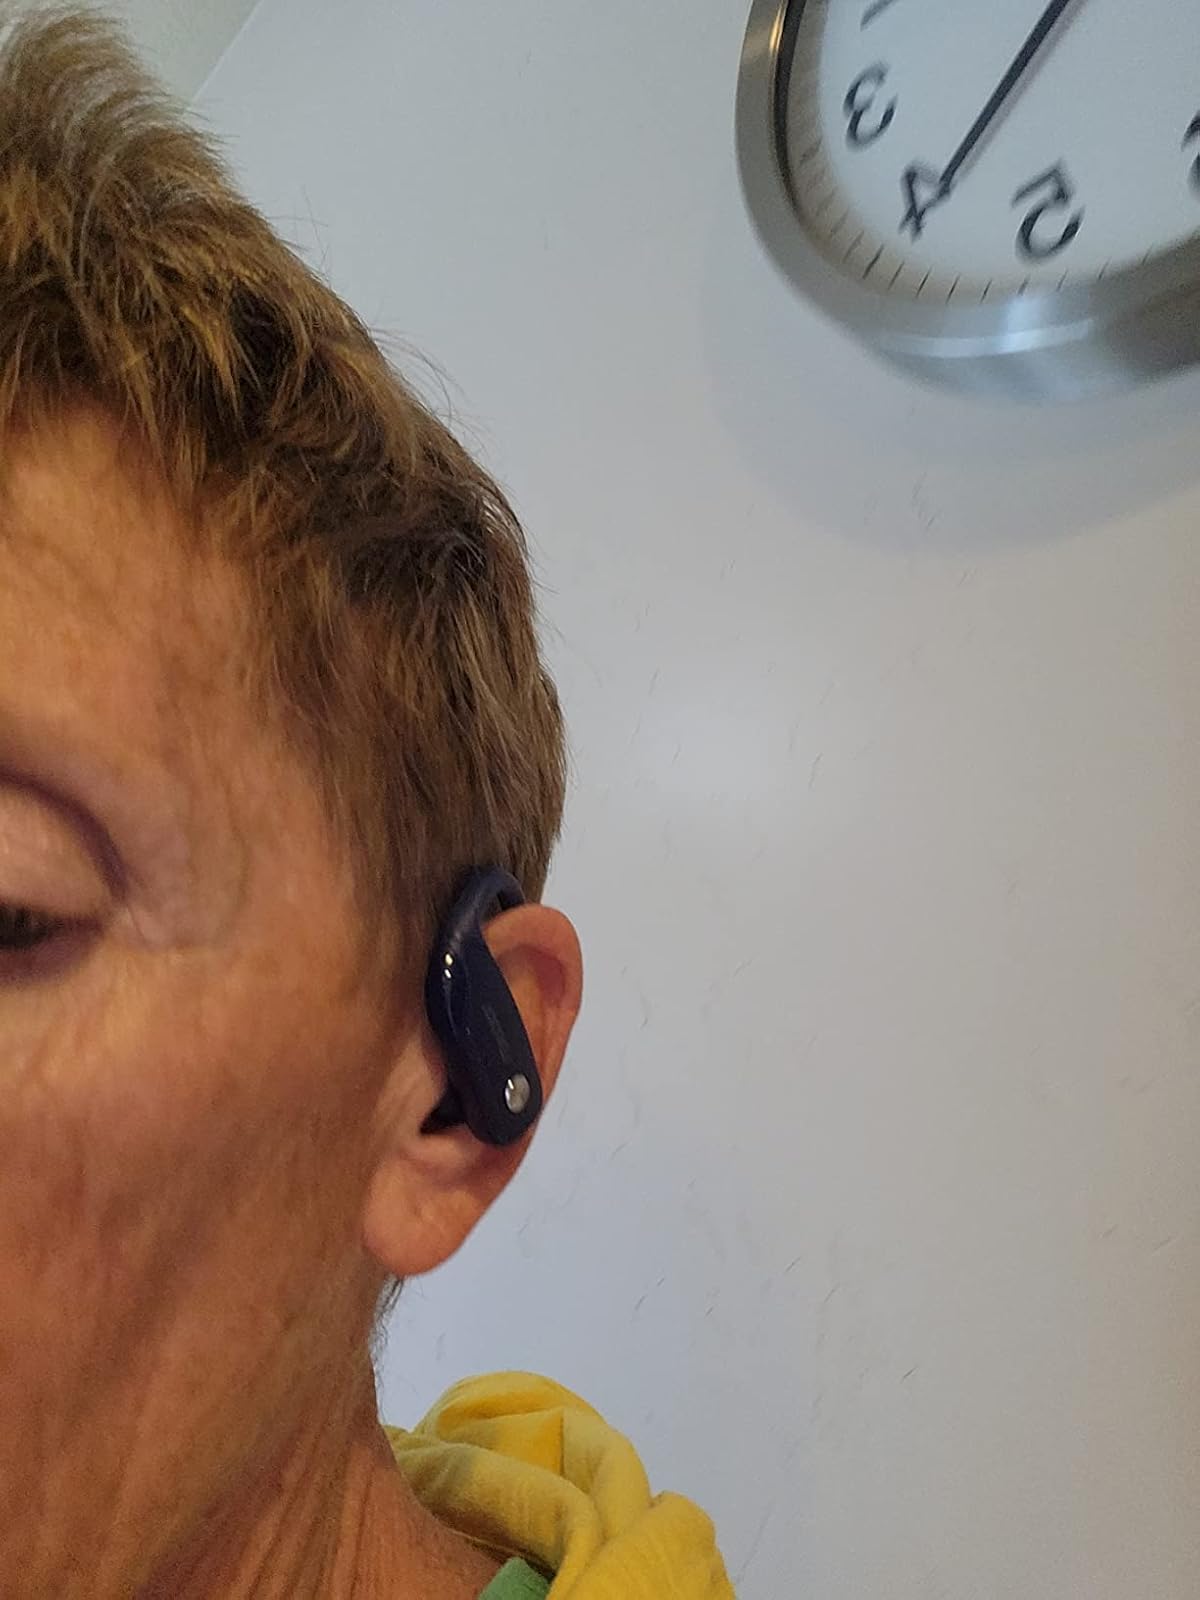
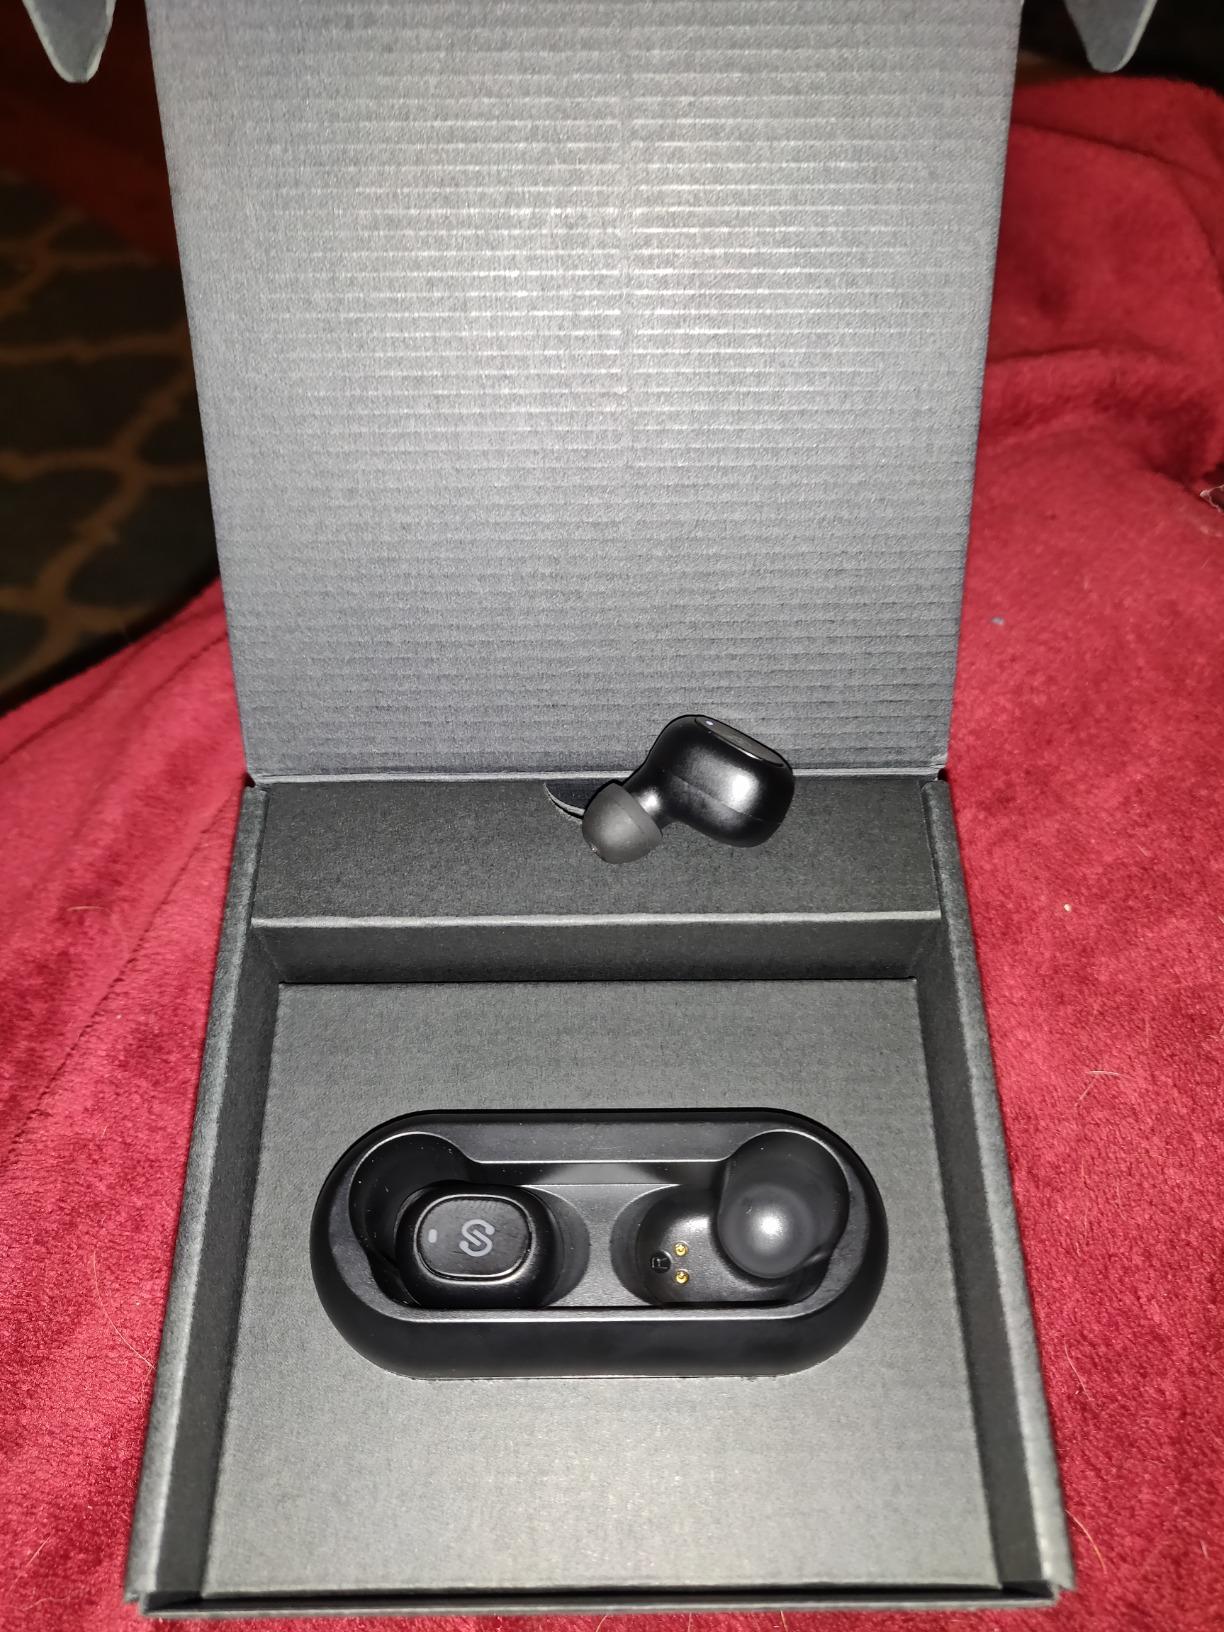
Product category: earbuds
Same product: no